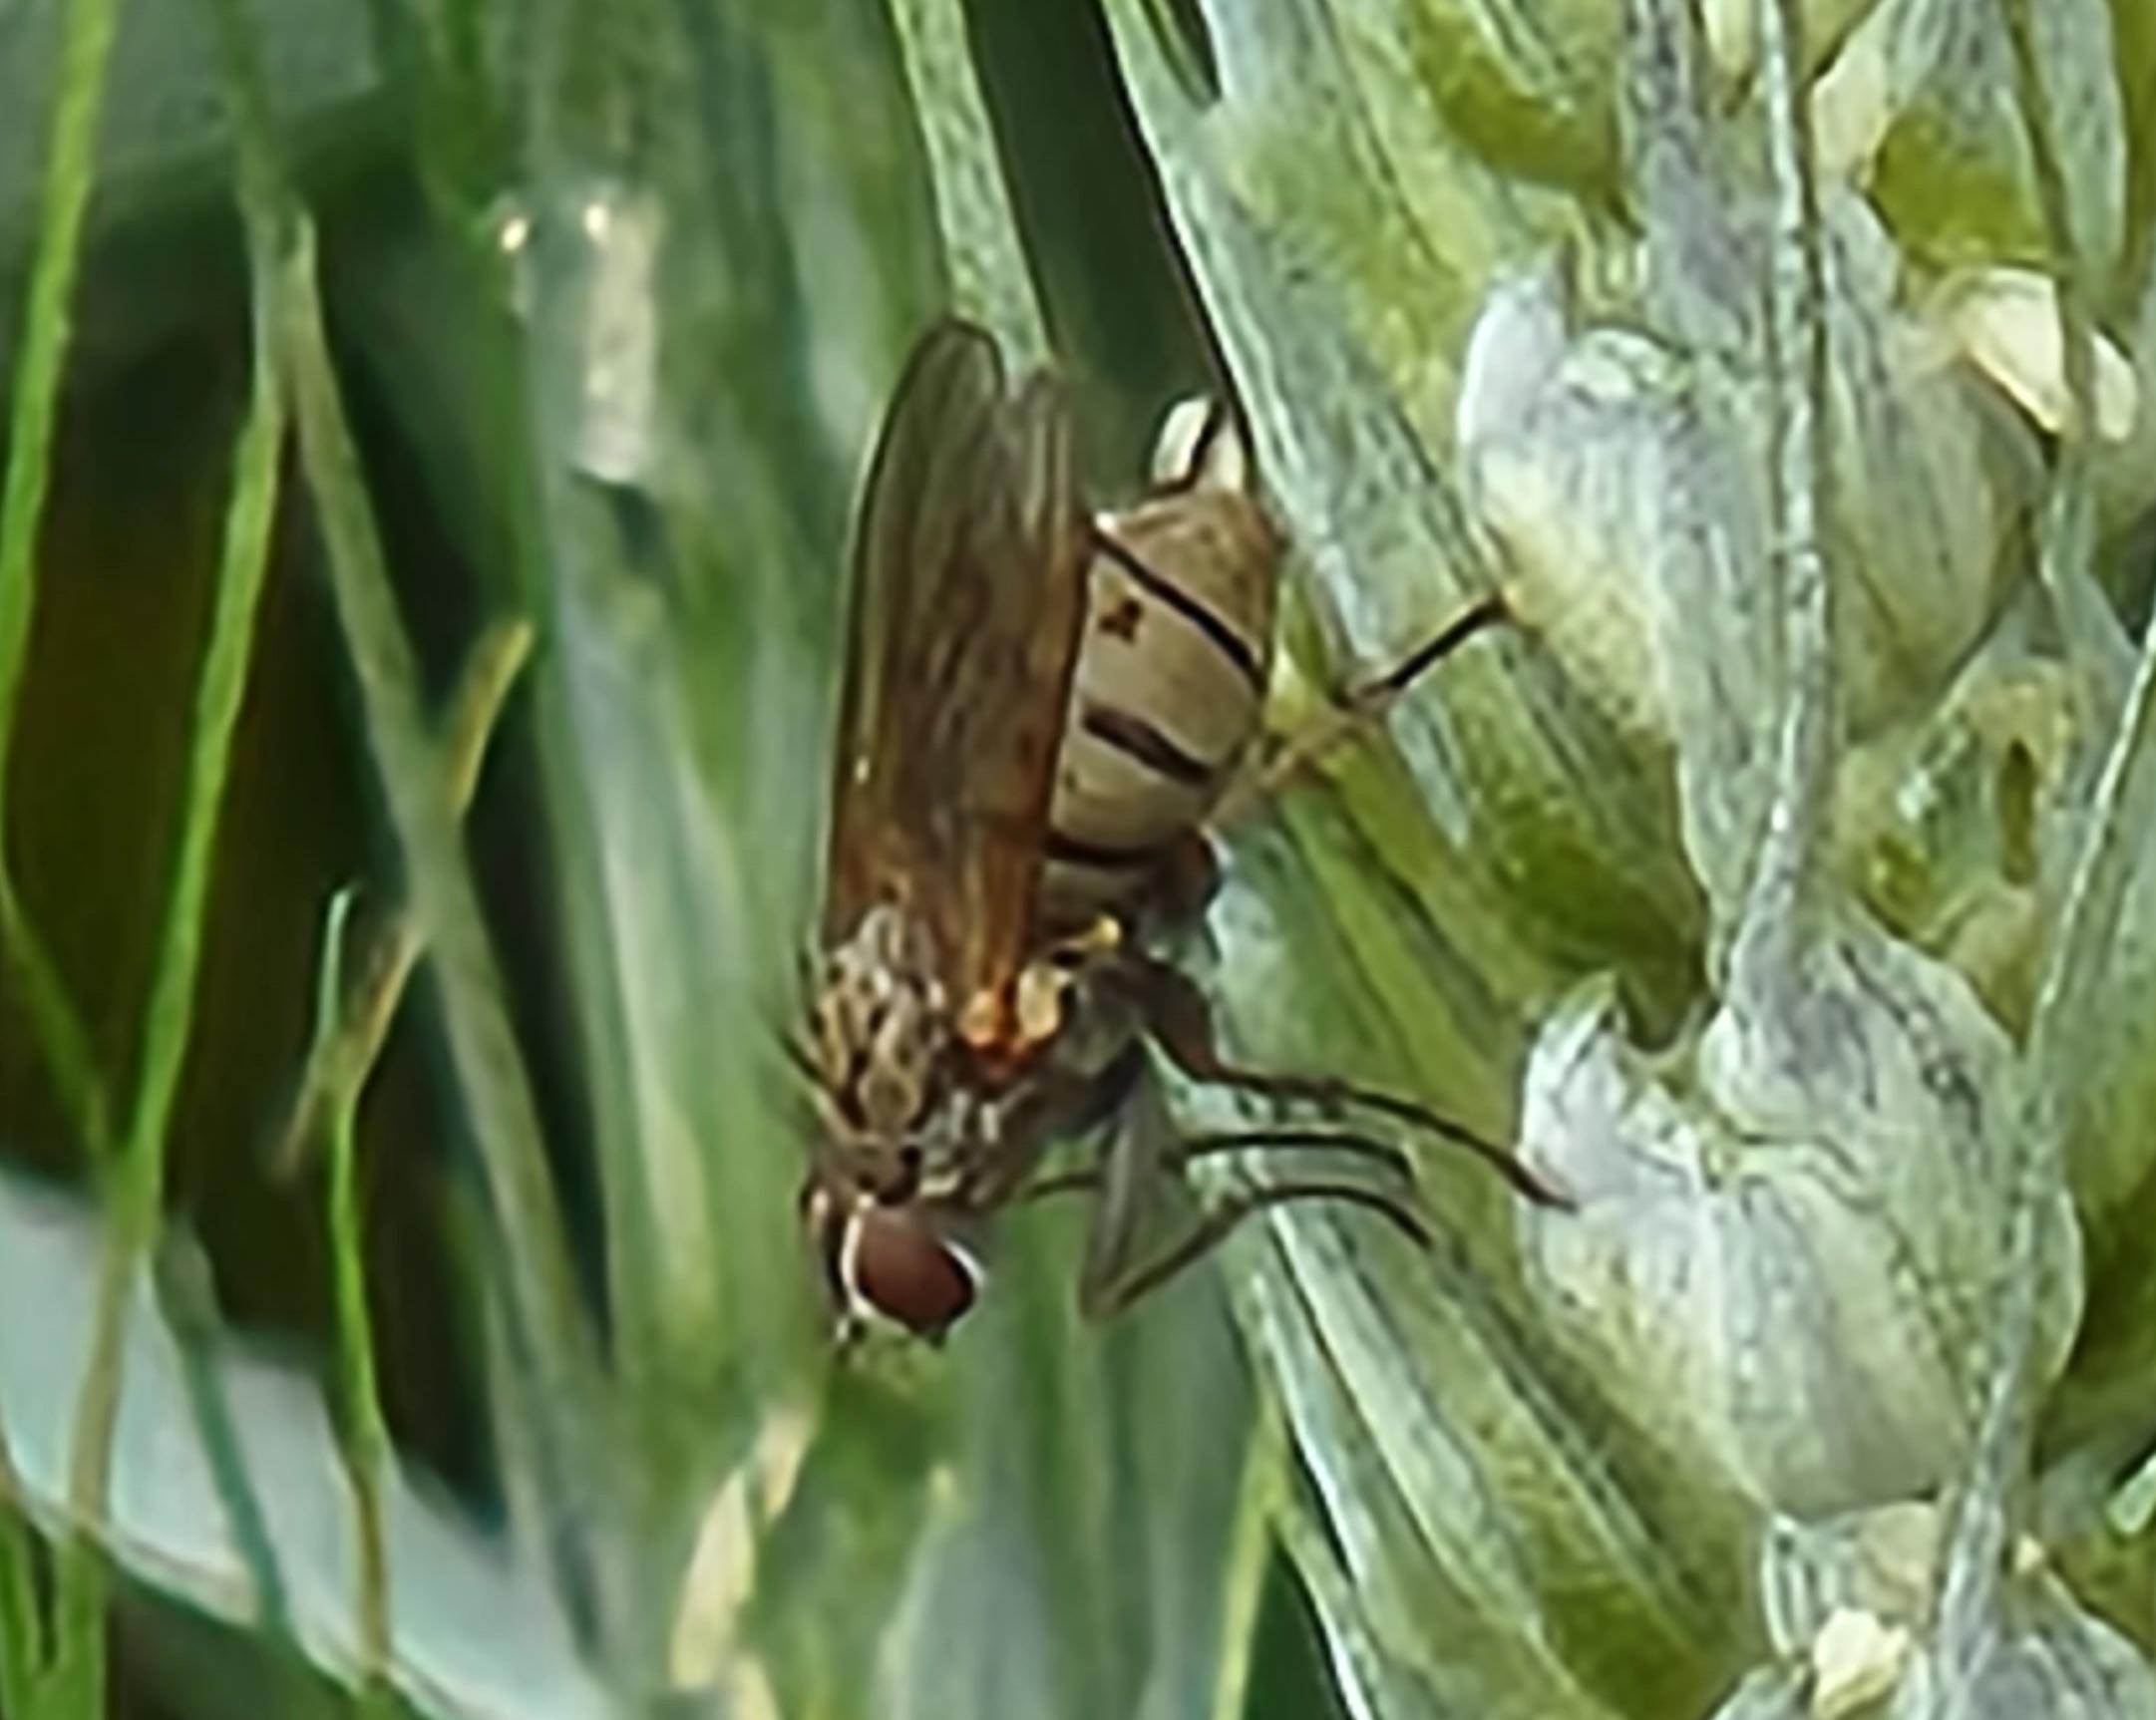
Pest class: predators